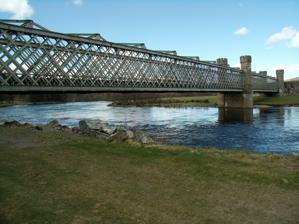
Building: Dalguise Viaduct
Country: United Kingdom
Year built: 1863
Bridge in United Kingdom Dalguise Viaduct Main span of the viaduct from the western side of the River Tay Coordinates 56°36′45″N 3°38′21″W / 56.61260°N 3.6390851°W / 56.61260; -3.6390851 Carries Highland Main Line railway Crosses River Tay Locale Dalguise , Perth and Kinross Other name(s) River Tay Viaduct Characteristics Design Lattice girder Material Iron History Opened 1863 ; 162 years ago ( 1863 ) Location class=notpageimage| Location of Dalguise Viaduct in Perth and Kinross The Dalguise Viaduct is a lattice girder viaduct in Dalguise , Perth and Kinross , Scotland. It carries the Highland Main Line railway across the River Tay . Built in 1863, it was designed by Joseph Mitchell , for the then-new Inverness and Perth Junction Railway . A Category A listed structure, it stands about 0.44 miles (0.71 km) north of the now-disused Dalguise railway station . The viaduct is in two parts; the southern one being 210 feet (64 m), the northern 141 feet (43 m). The ironwork was supplied by Sir William Fairbairn & Sons , of Manchester . See also List of crossings of the River Tay References